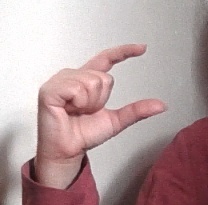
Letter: dal